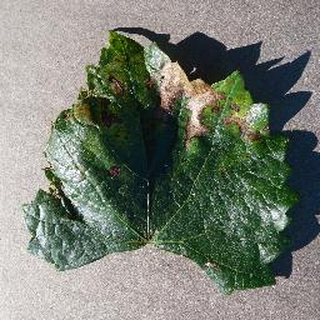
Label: grape_esca_black_measles